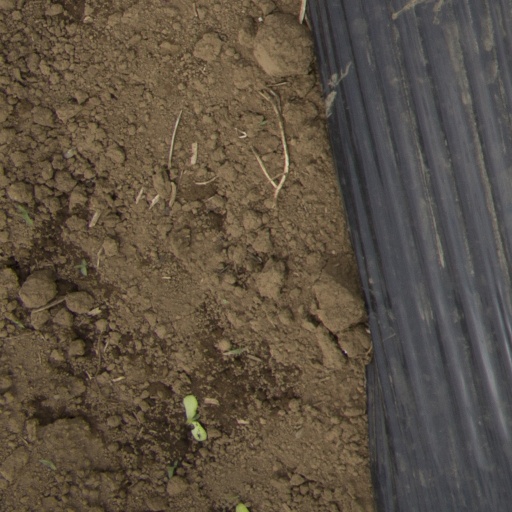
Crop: Jerusalem artichoke